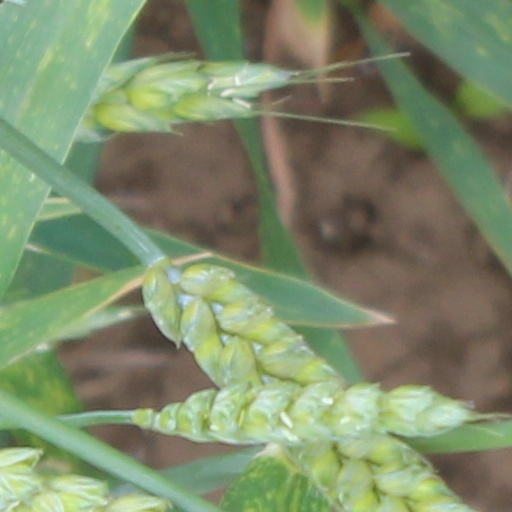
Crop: wheat